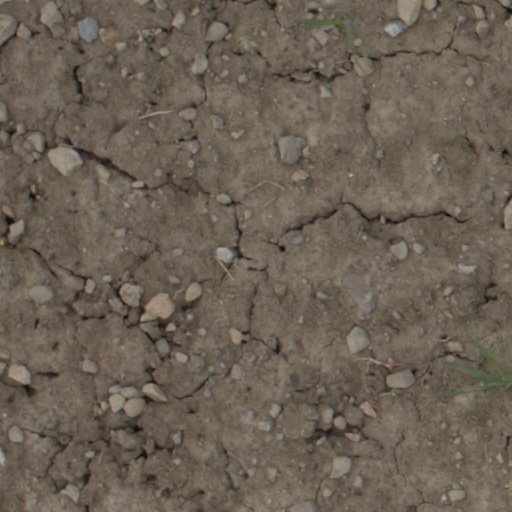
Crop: wheat